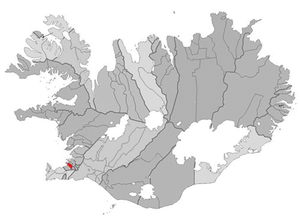
Garðabær
Garðabær er en by og 71 km² stor kommune i det sydvestlige Island i den tætbefolkede region Höfuðborgarsvæðið mellem Hafnarfjörður og Kópavogur ca. 10 km syd for Reykjavík. Med 10.272 indbyggere er den Islands femte største by og sjette største kommune.